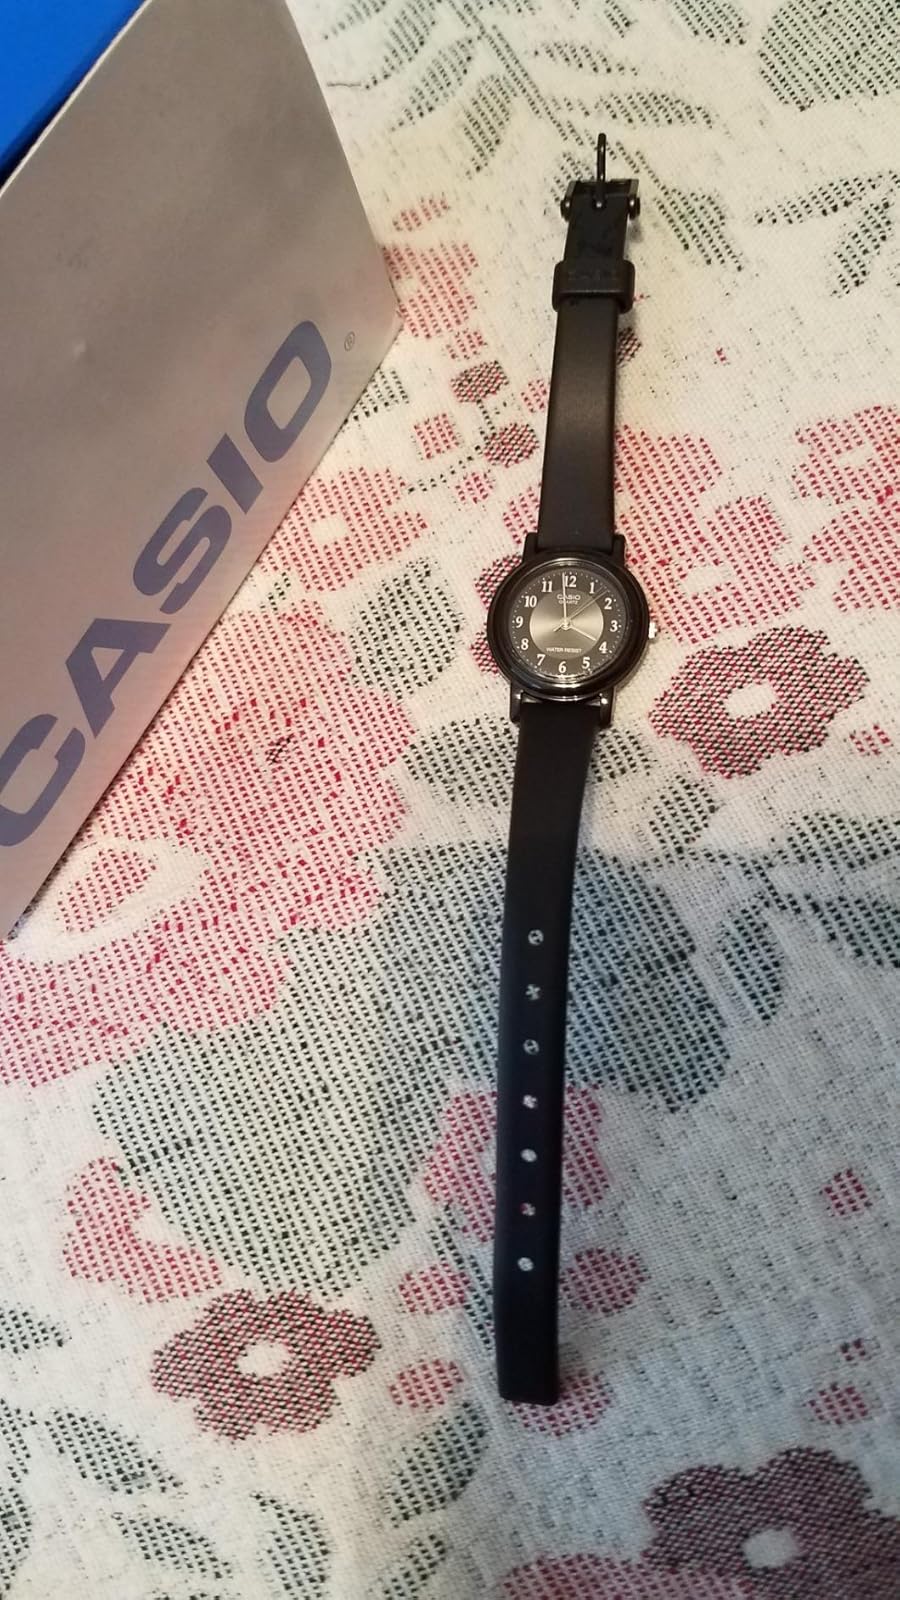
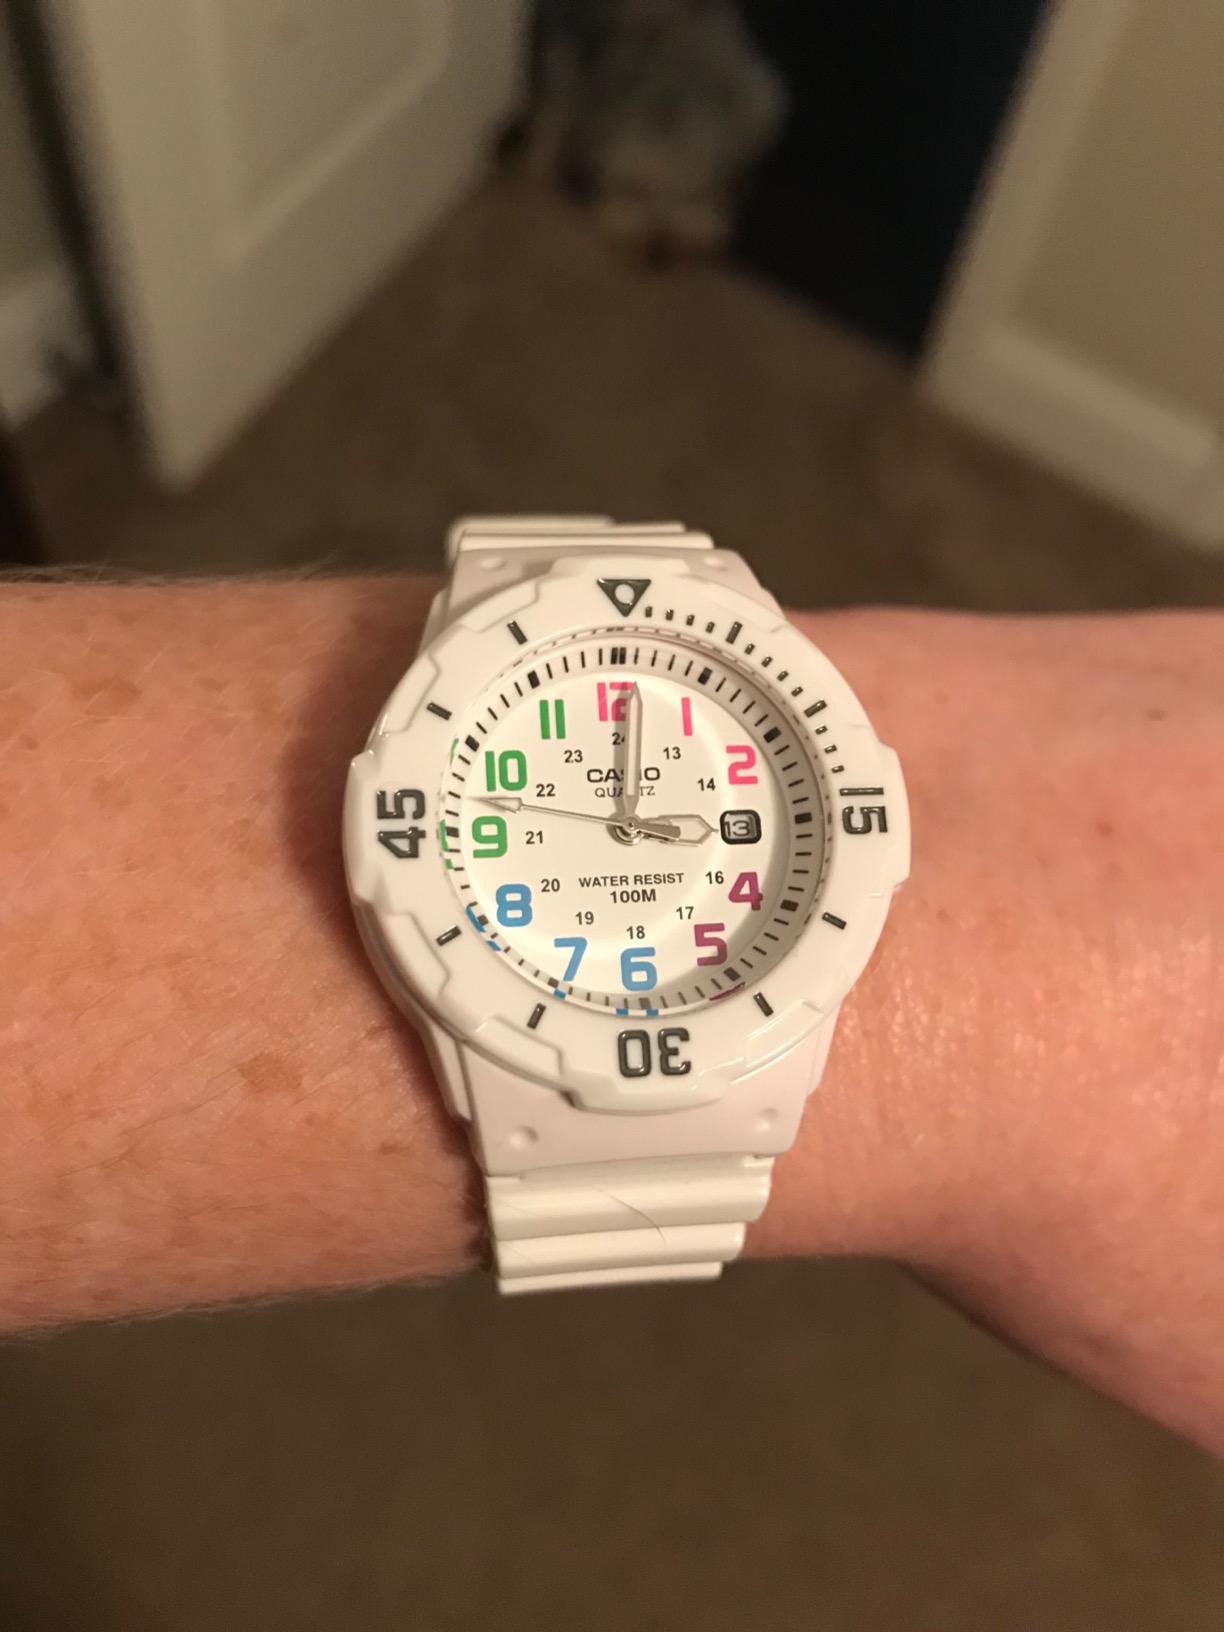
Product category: accessories_watch
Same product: no